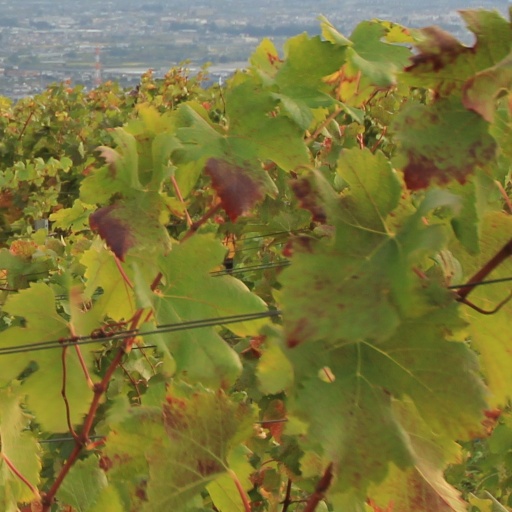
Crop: grape